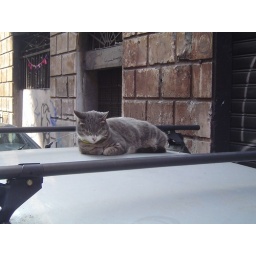
cat dozing on a car in Trastevere